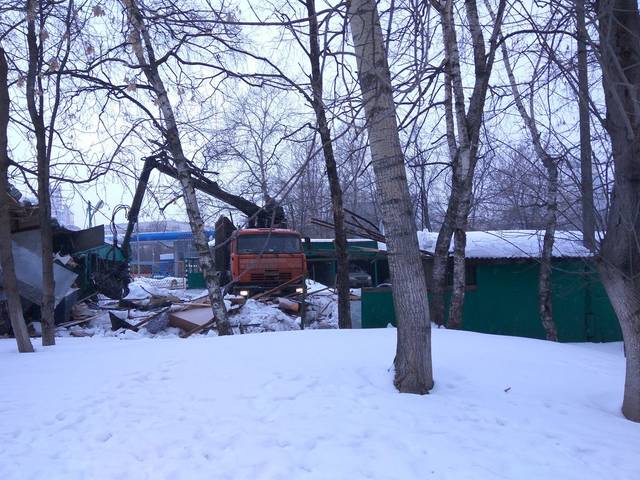
Region: Russia
Coordinates: 55.691, 37.567